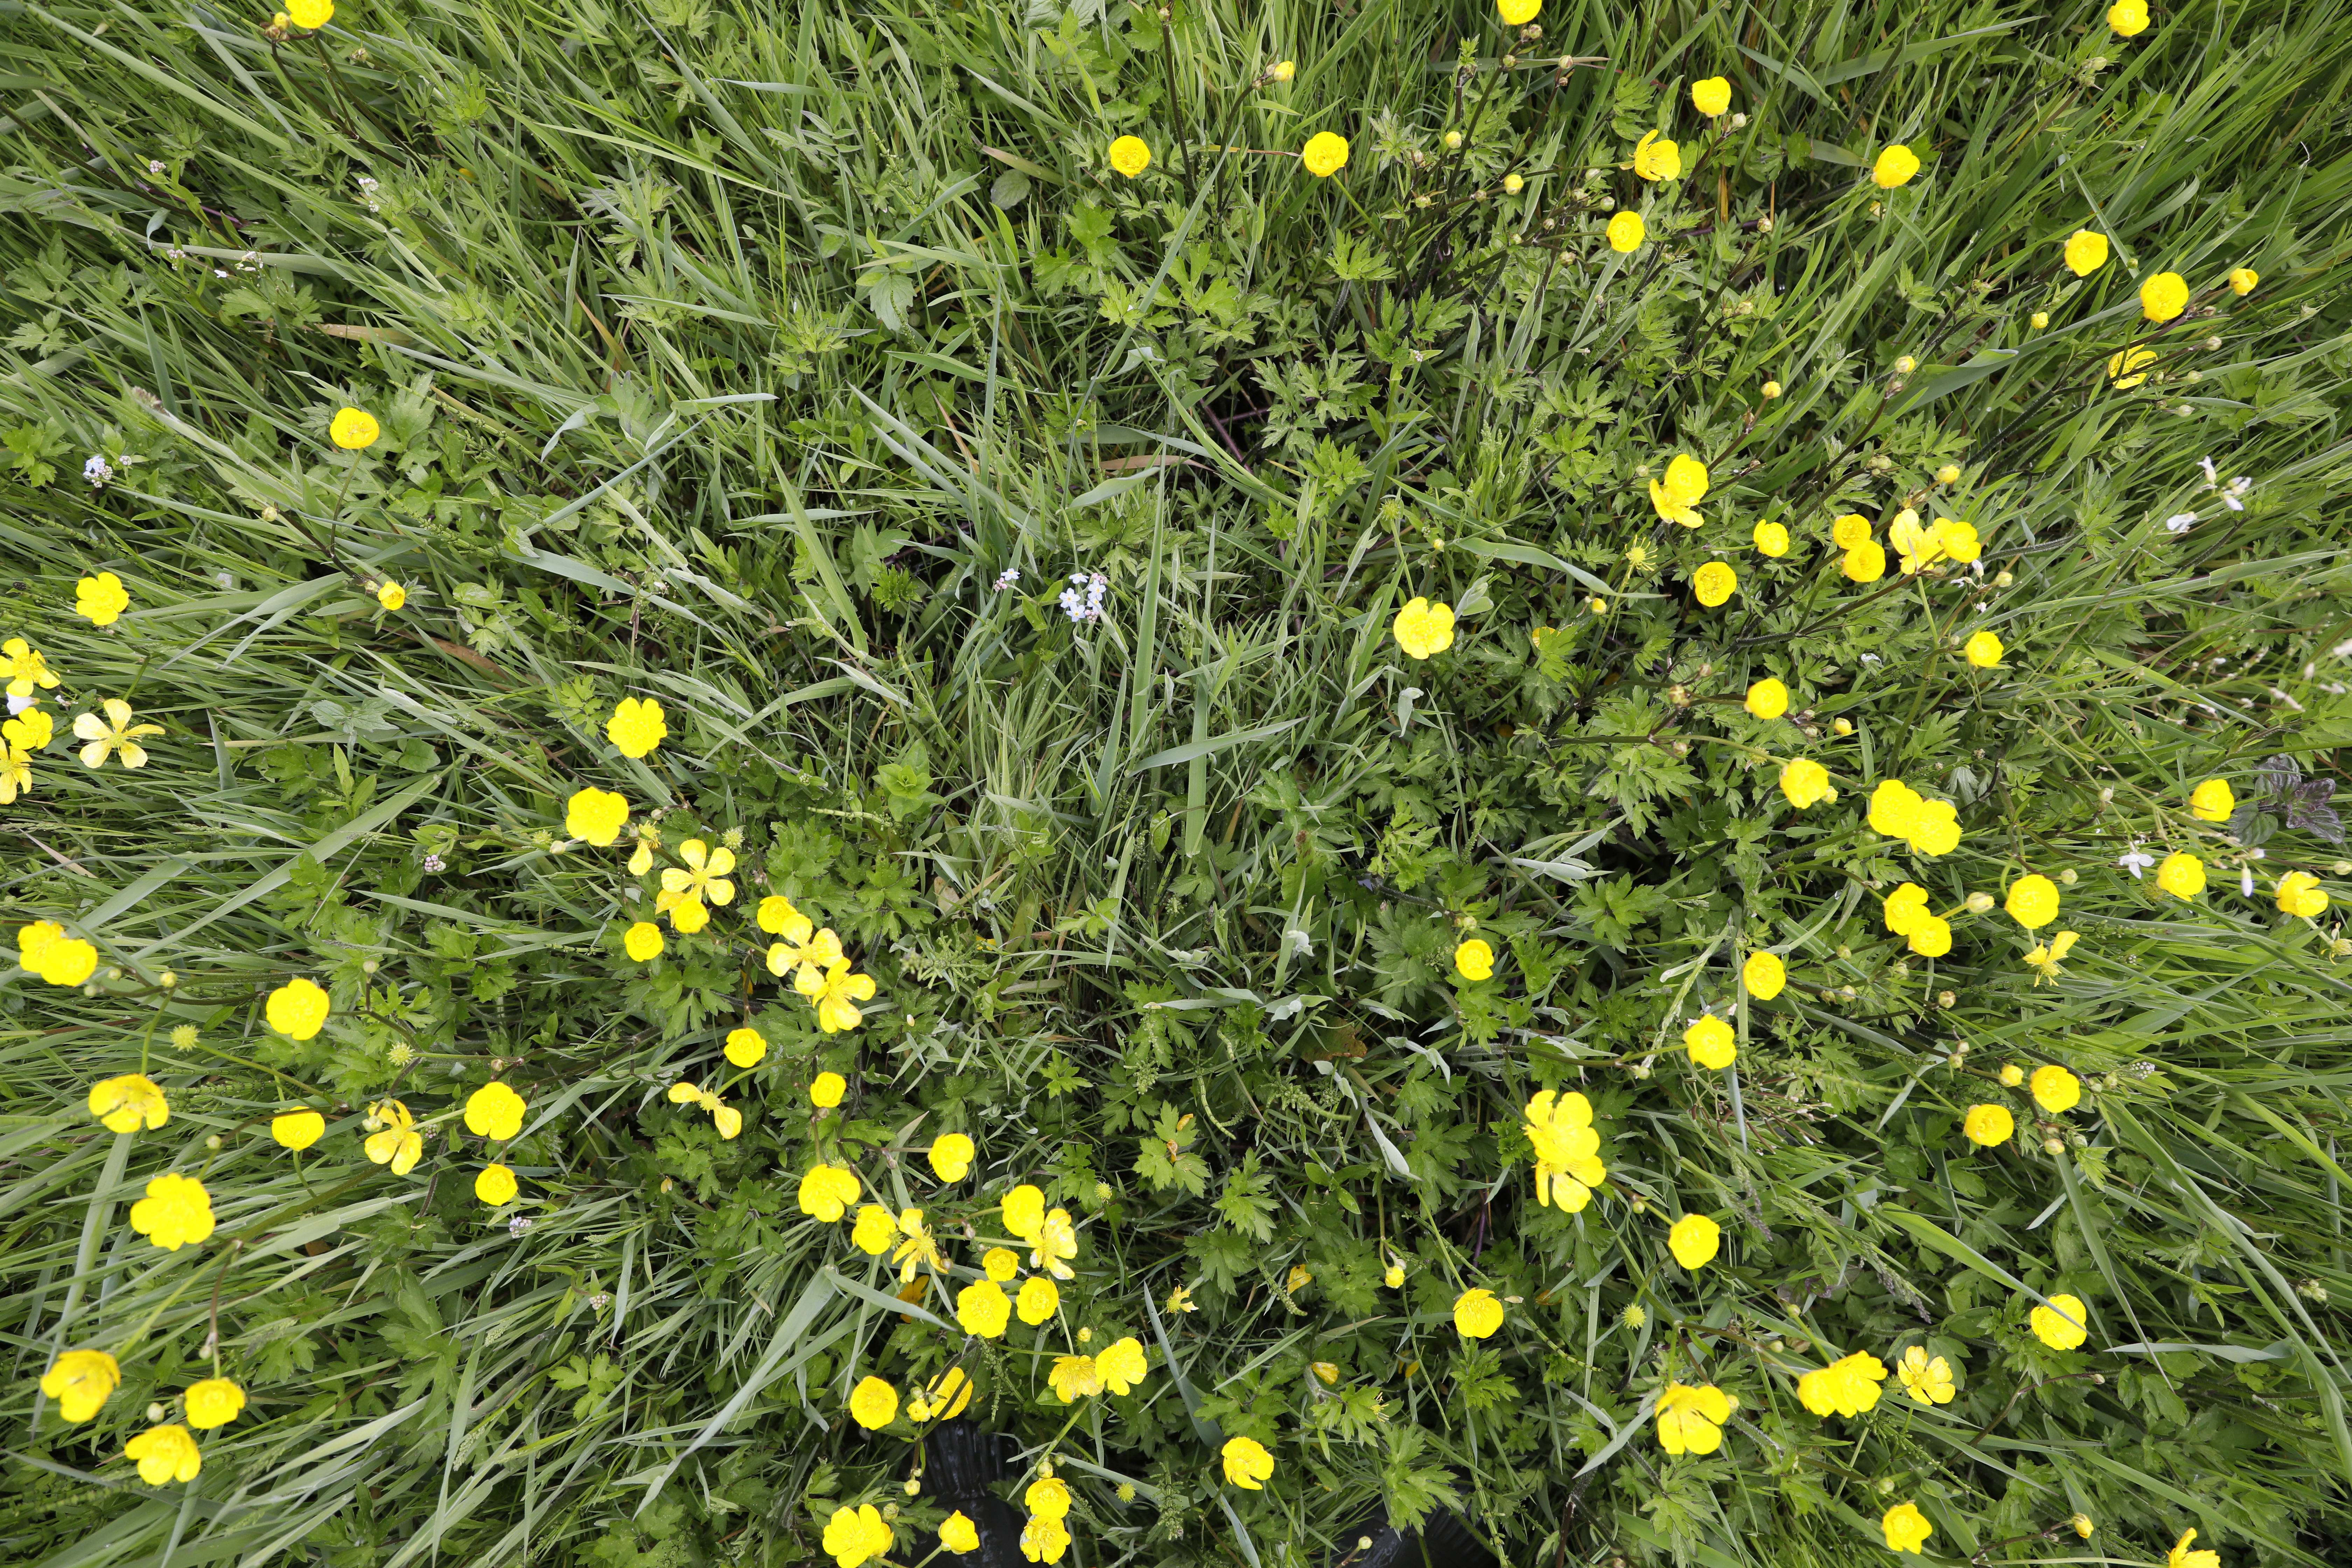
Plant species: Myosotis scorpioides, Cardamine pratensis, Buttercup * (aggregate)